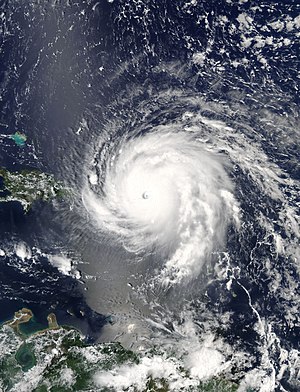
Orkanen Irma
Satelitfoto af Irma over Jomfruøerne d. 6. sept. 2017. (NASA)
Orkanen Irma var en ekstremt kraftig orkan, der i begyndelsen af september 2017 hærgede på de Små Antiller i Vestindien, Puerto Rico, Bahamas og Cuba, og bevægede sig op over Floridas vestkyst og videre mod Georgia og Alabama i USA, nu som en tropisk storm. Den har været en kategori 5 orkan og den kraftigeste der nogensinde er registreret i Atlanterhavet mht. maksimale vedvarende vindstyrker. Med et centertryk på 920 hPa. Det er det laveste siden orkanen Dean i 2007. Irma blev dannet omkring d. 30. august lidt vest for Kap Verde-øerne.